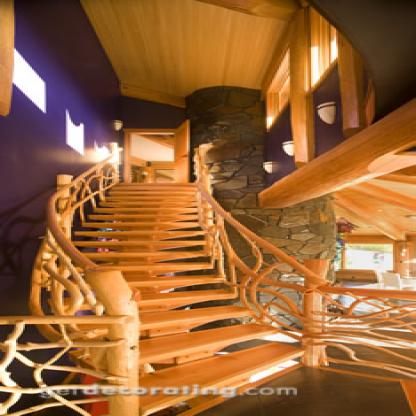
Scene: Indoor